Merry-Joseph Blondel

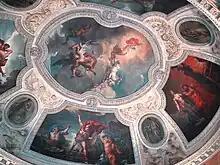
"The fall of Icarus", ceiling fresco, Palais du Louvre

By the mid-1820s, his many notable achievements had firmly established Blondel as a history painter of great renown and he was accordingly rewarded with many public commissions for paintings and frescoes in important buildings, including museums, palaces and churches. Most notable among these commissions were: